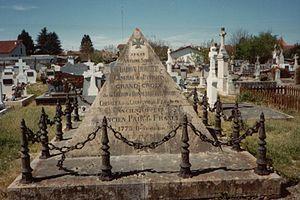
Tombe d'Antoine Simon Durrieu, à Saint-Sever (Landes, France). Photo fournie par Philippe Comte MICHAUX de VILLAREPOS
Antoine Simon Durrieu, né le 20 juillet 1775 à Grenade-sur-l'Adour, mort le 7 avril 1862 à Saint-Sever, est un général et homme politique français.